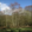
Label: forest